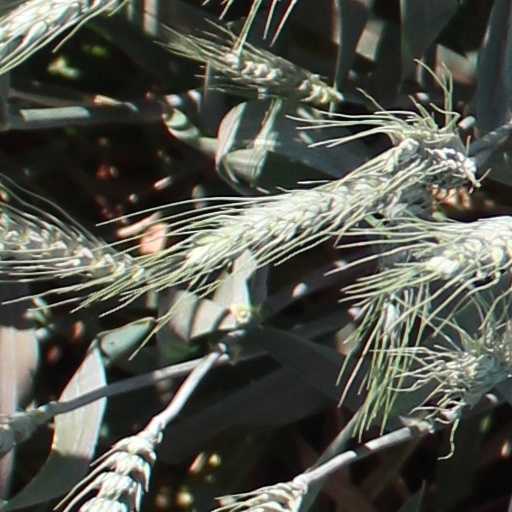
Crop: wheat